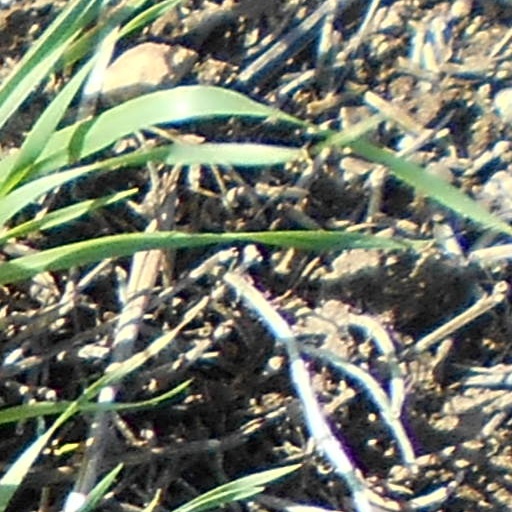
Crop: wheat